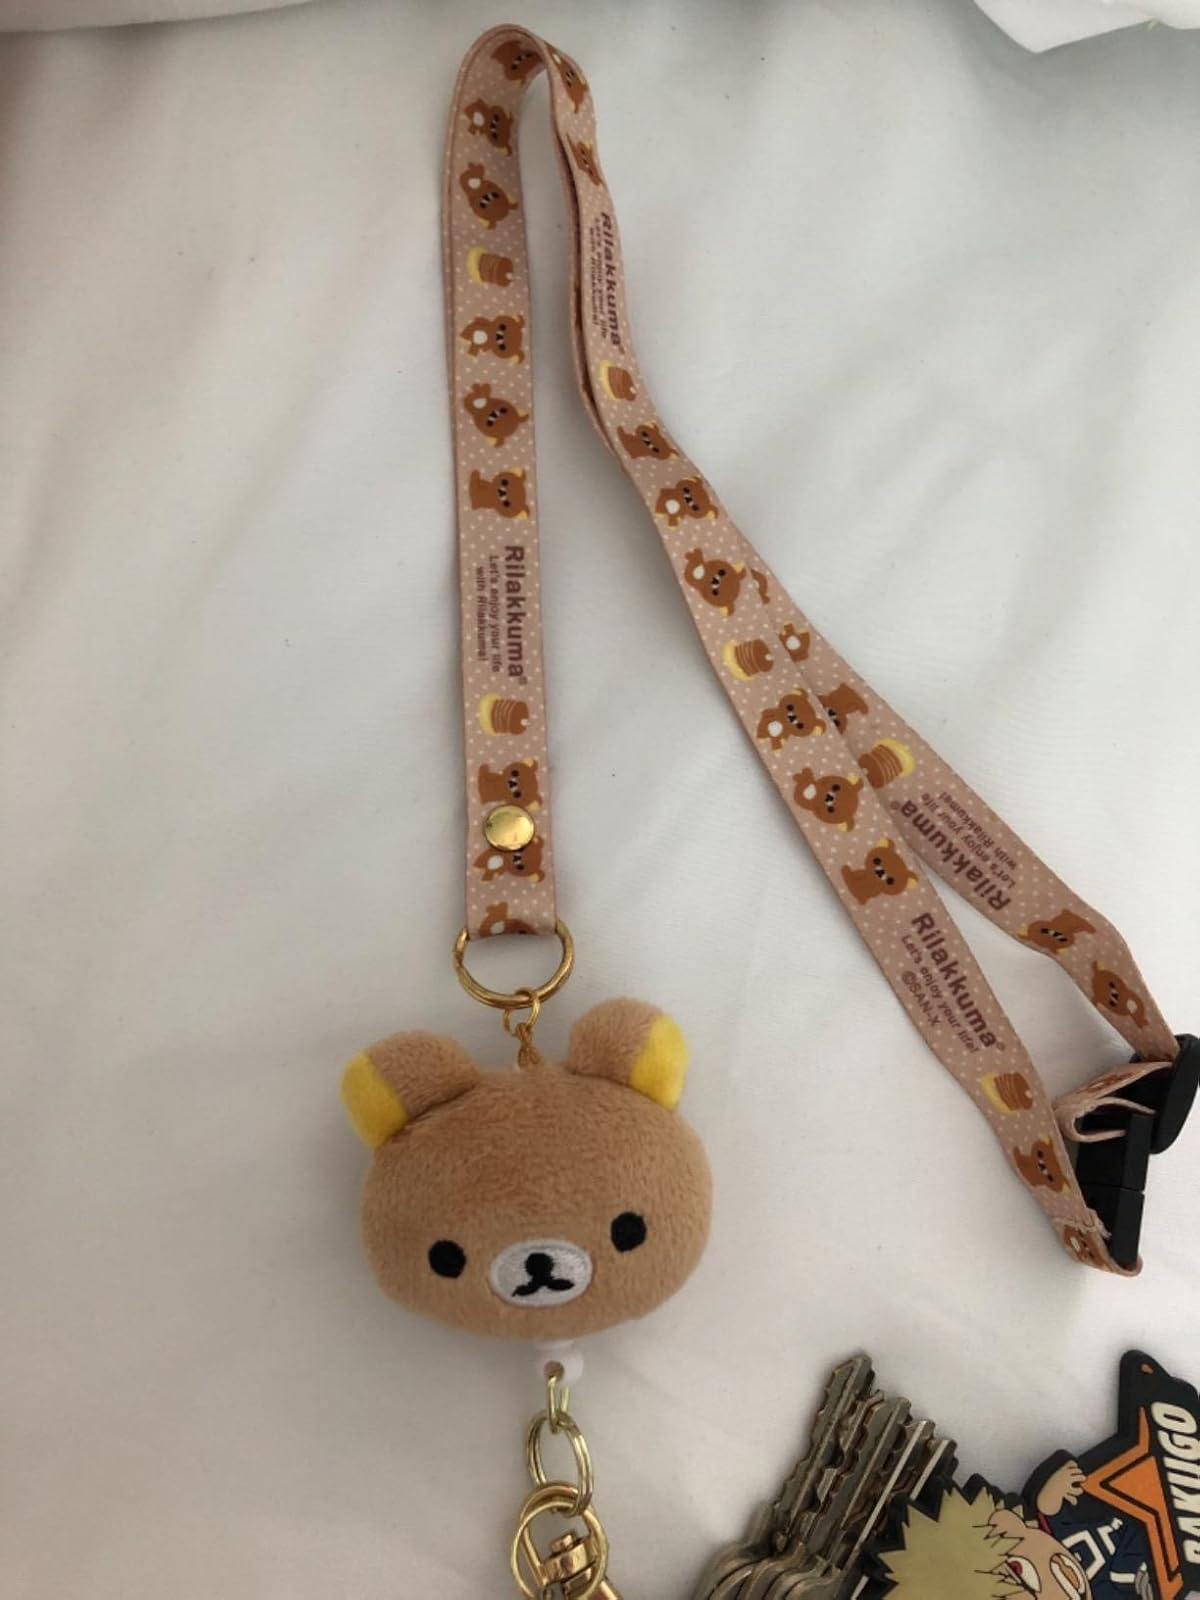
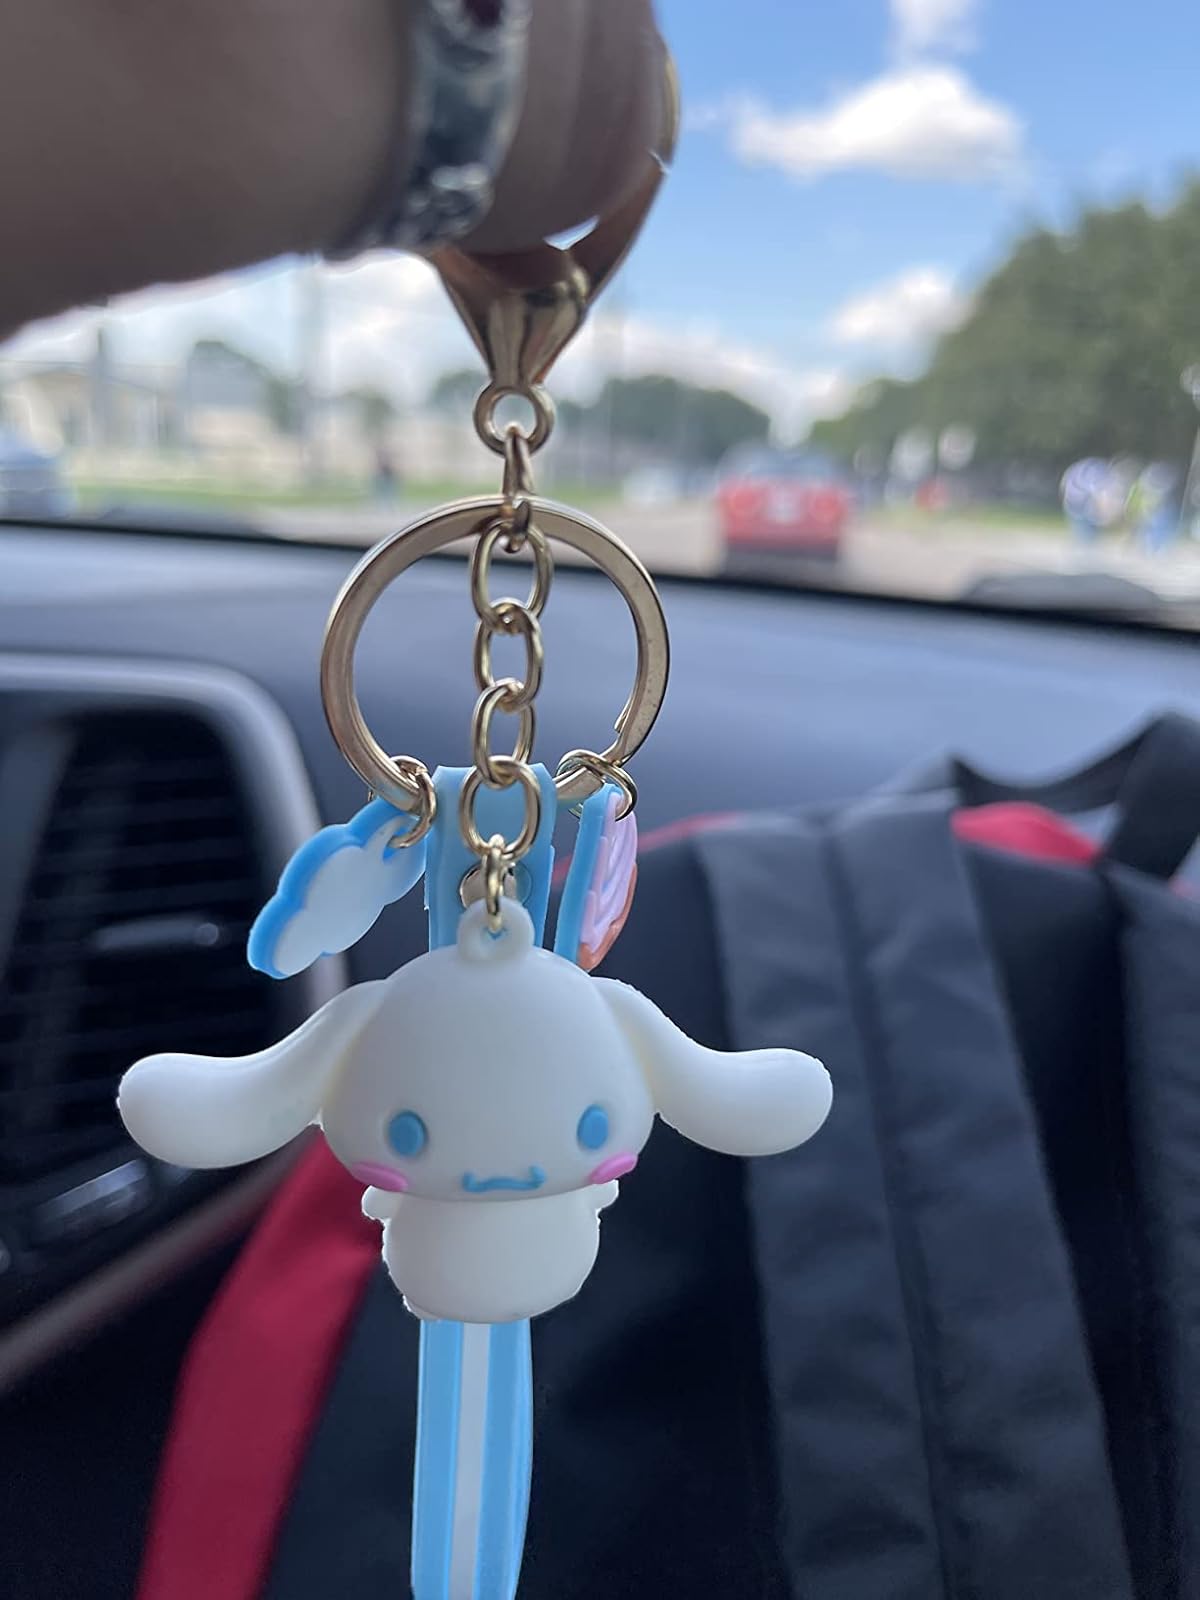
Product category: accessories_keychain
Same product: no